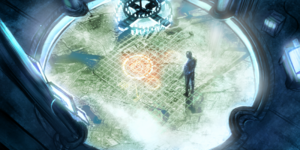
Tears of Steel est un court métrage libre de science-fiction post-apocalyptique néerlandais, sorti en 2012 et produit par la fondation Blender.